Kleppe v. New Mexico

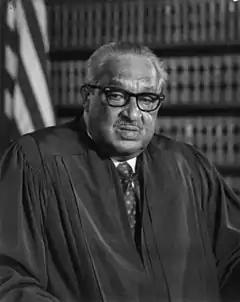
Justice Marshall, author of the opinion

Justice Thurgood Marshall delivered the opinion of a unanimous court. The Court interpreted the property clause broadly and found the WFRHBA a constitutional exercise of Congressional authority, holding, "the Property Clause also gives Congress the power to protect wildlife on the public lands, state law notwithstanding." The Court wrote that the complete power' that Congress has over public lands necessarily includes the power to regulate and protect the wildlife living there." In addition, the Court said that Congress may enact legislation governing federal lands pursuant to the property clause and "when Congress so acts, federal legislation necessarily overrides conflicting state laws under the supremacy clause."